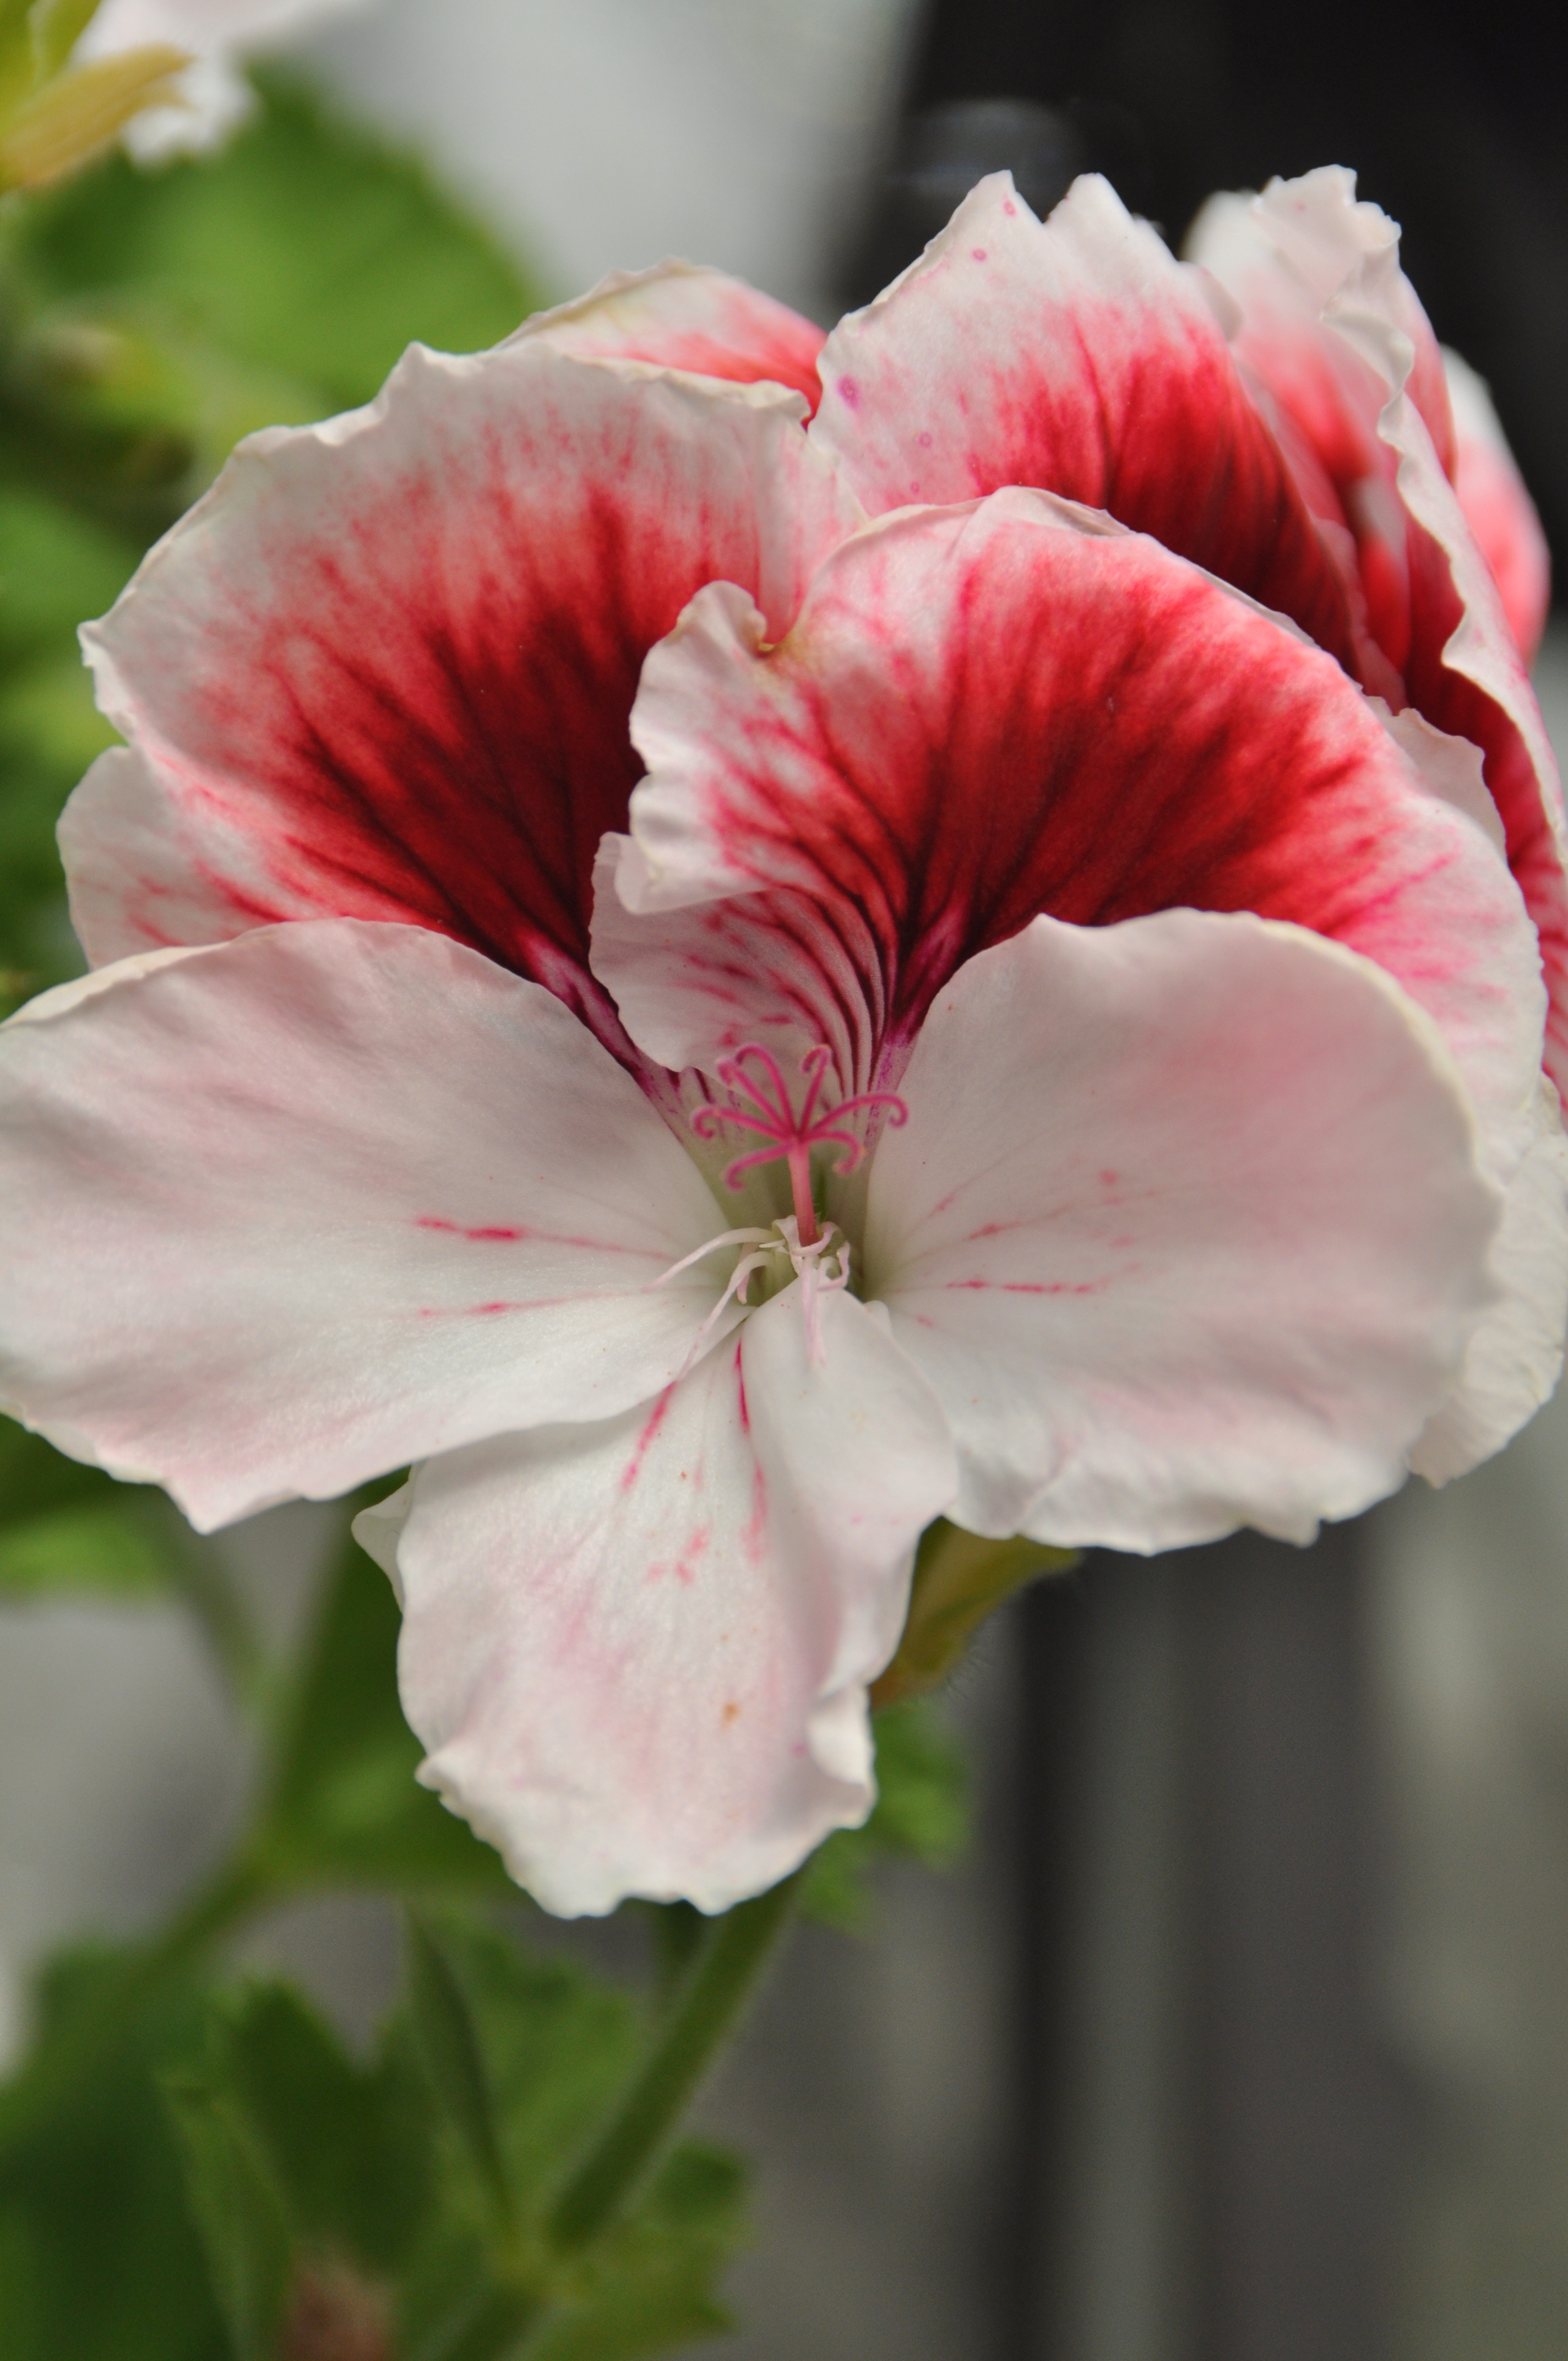
nature, blossom, plant, flower, petal, bloom, summer, red, pink, flora, close up, geranium, hibiscus, pink flower, macro photography, flowering plant, balcony plant, flower boxes, terrace flowers, window flower, land plant